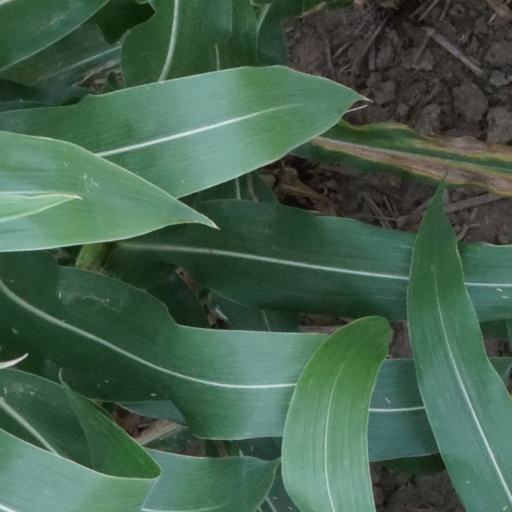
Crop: maize; corn